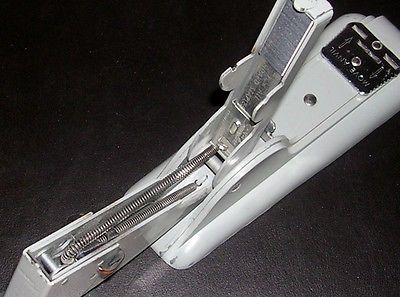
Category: stapler